Rape in the Hebrew Bible

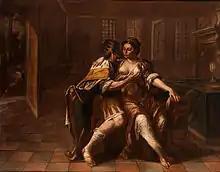
David and Bathsheba. Anonymous 17th-century painting.

Some scholars see the episode of David's adultery with Bathsheba in 2 Samuel 11 as an account of a rape. David and Diana Garland suggest that: